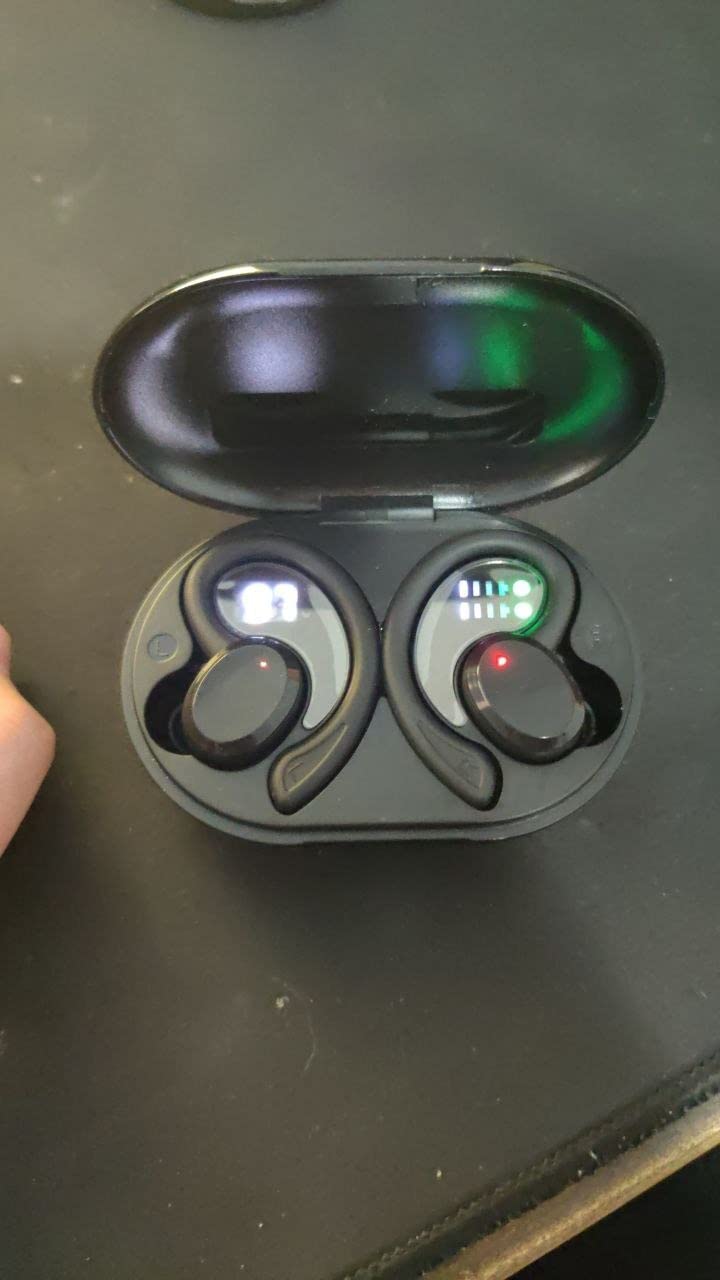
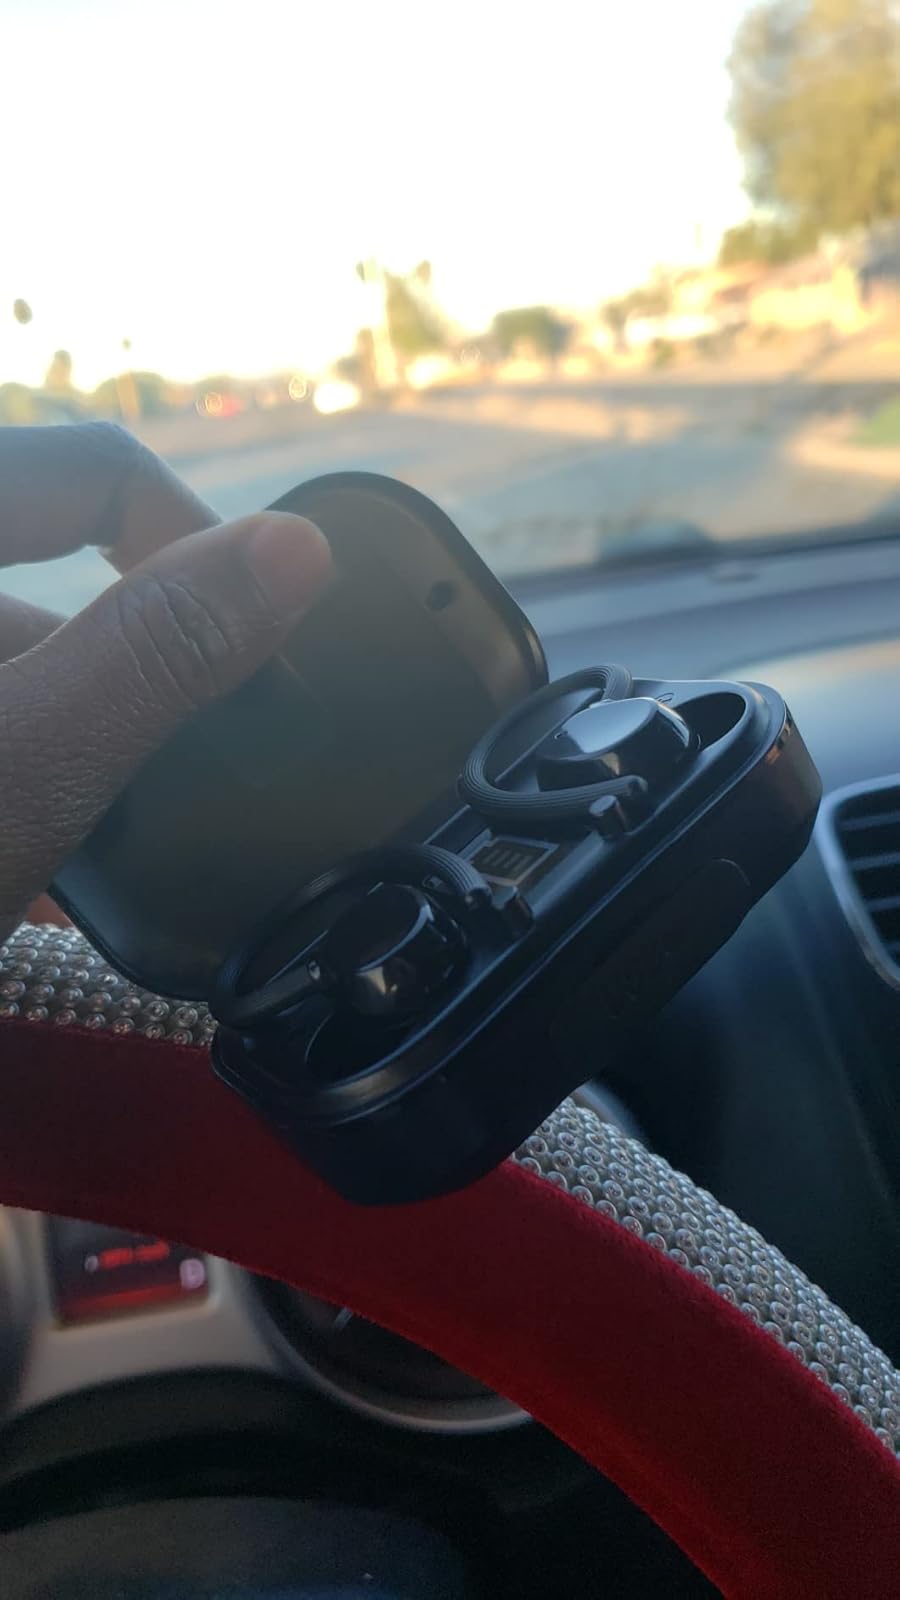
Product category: earbuds
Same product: no